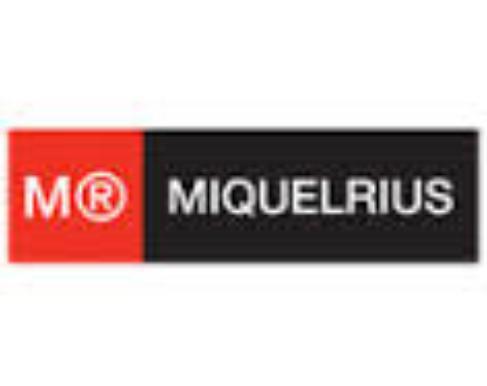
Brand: miquelrius-2
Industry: Necessities